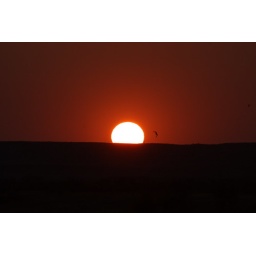
Birds in a red sky